River Don, Yorkshire

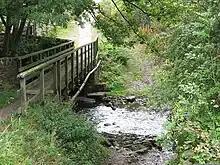
Thurlstone Leapings Lane footbridge

One of many footpath crossings of the Don in the upper part of its course. This path links the A628 (near St Saviour's Church) with Leapings Lane. There is a ford by the side of the footbridge and this can be easily crossed by road vehicles for most of the year.